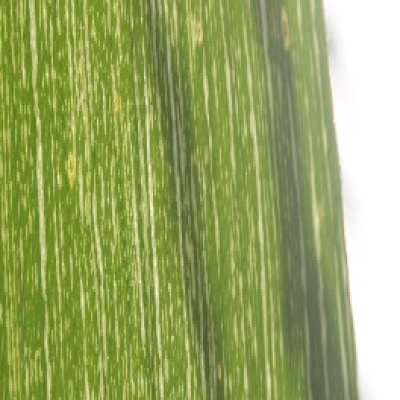
Label: Corn_(Maize)___Maize_Streak_Virus